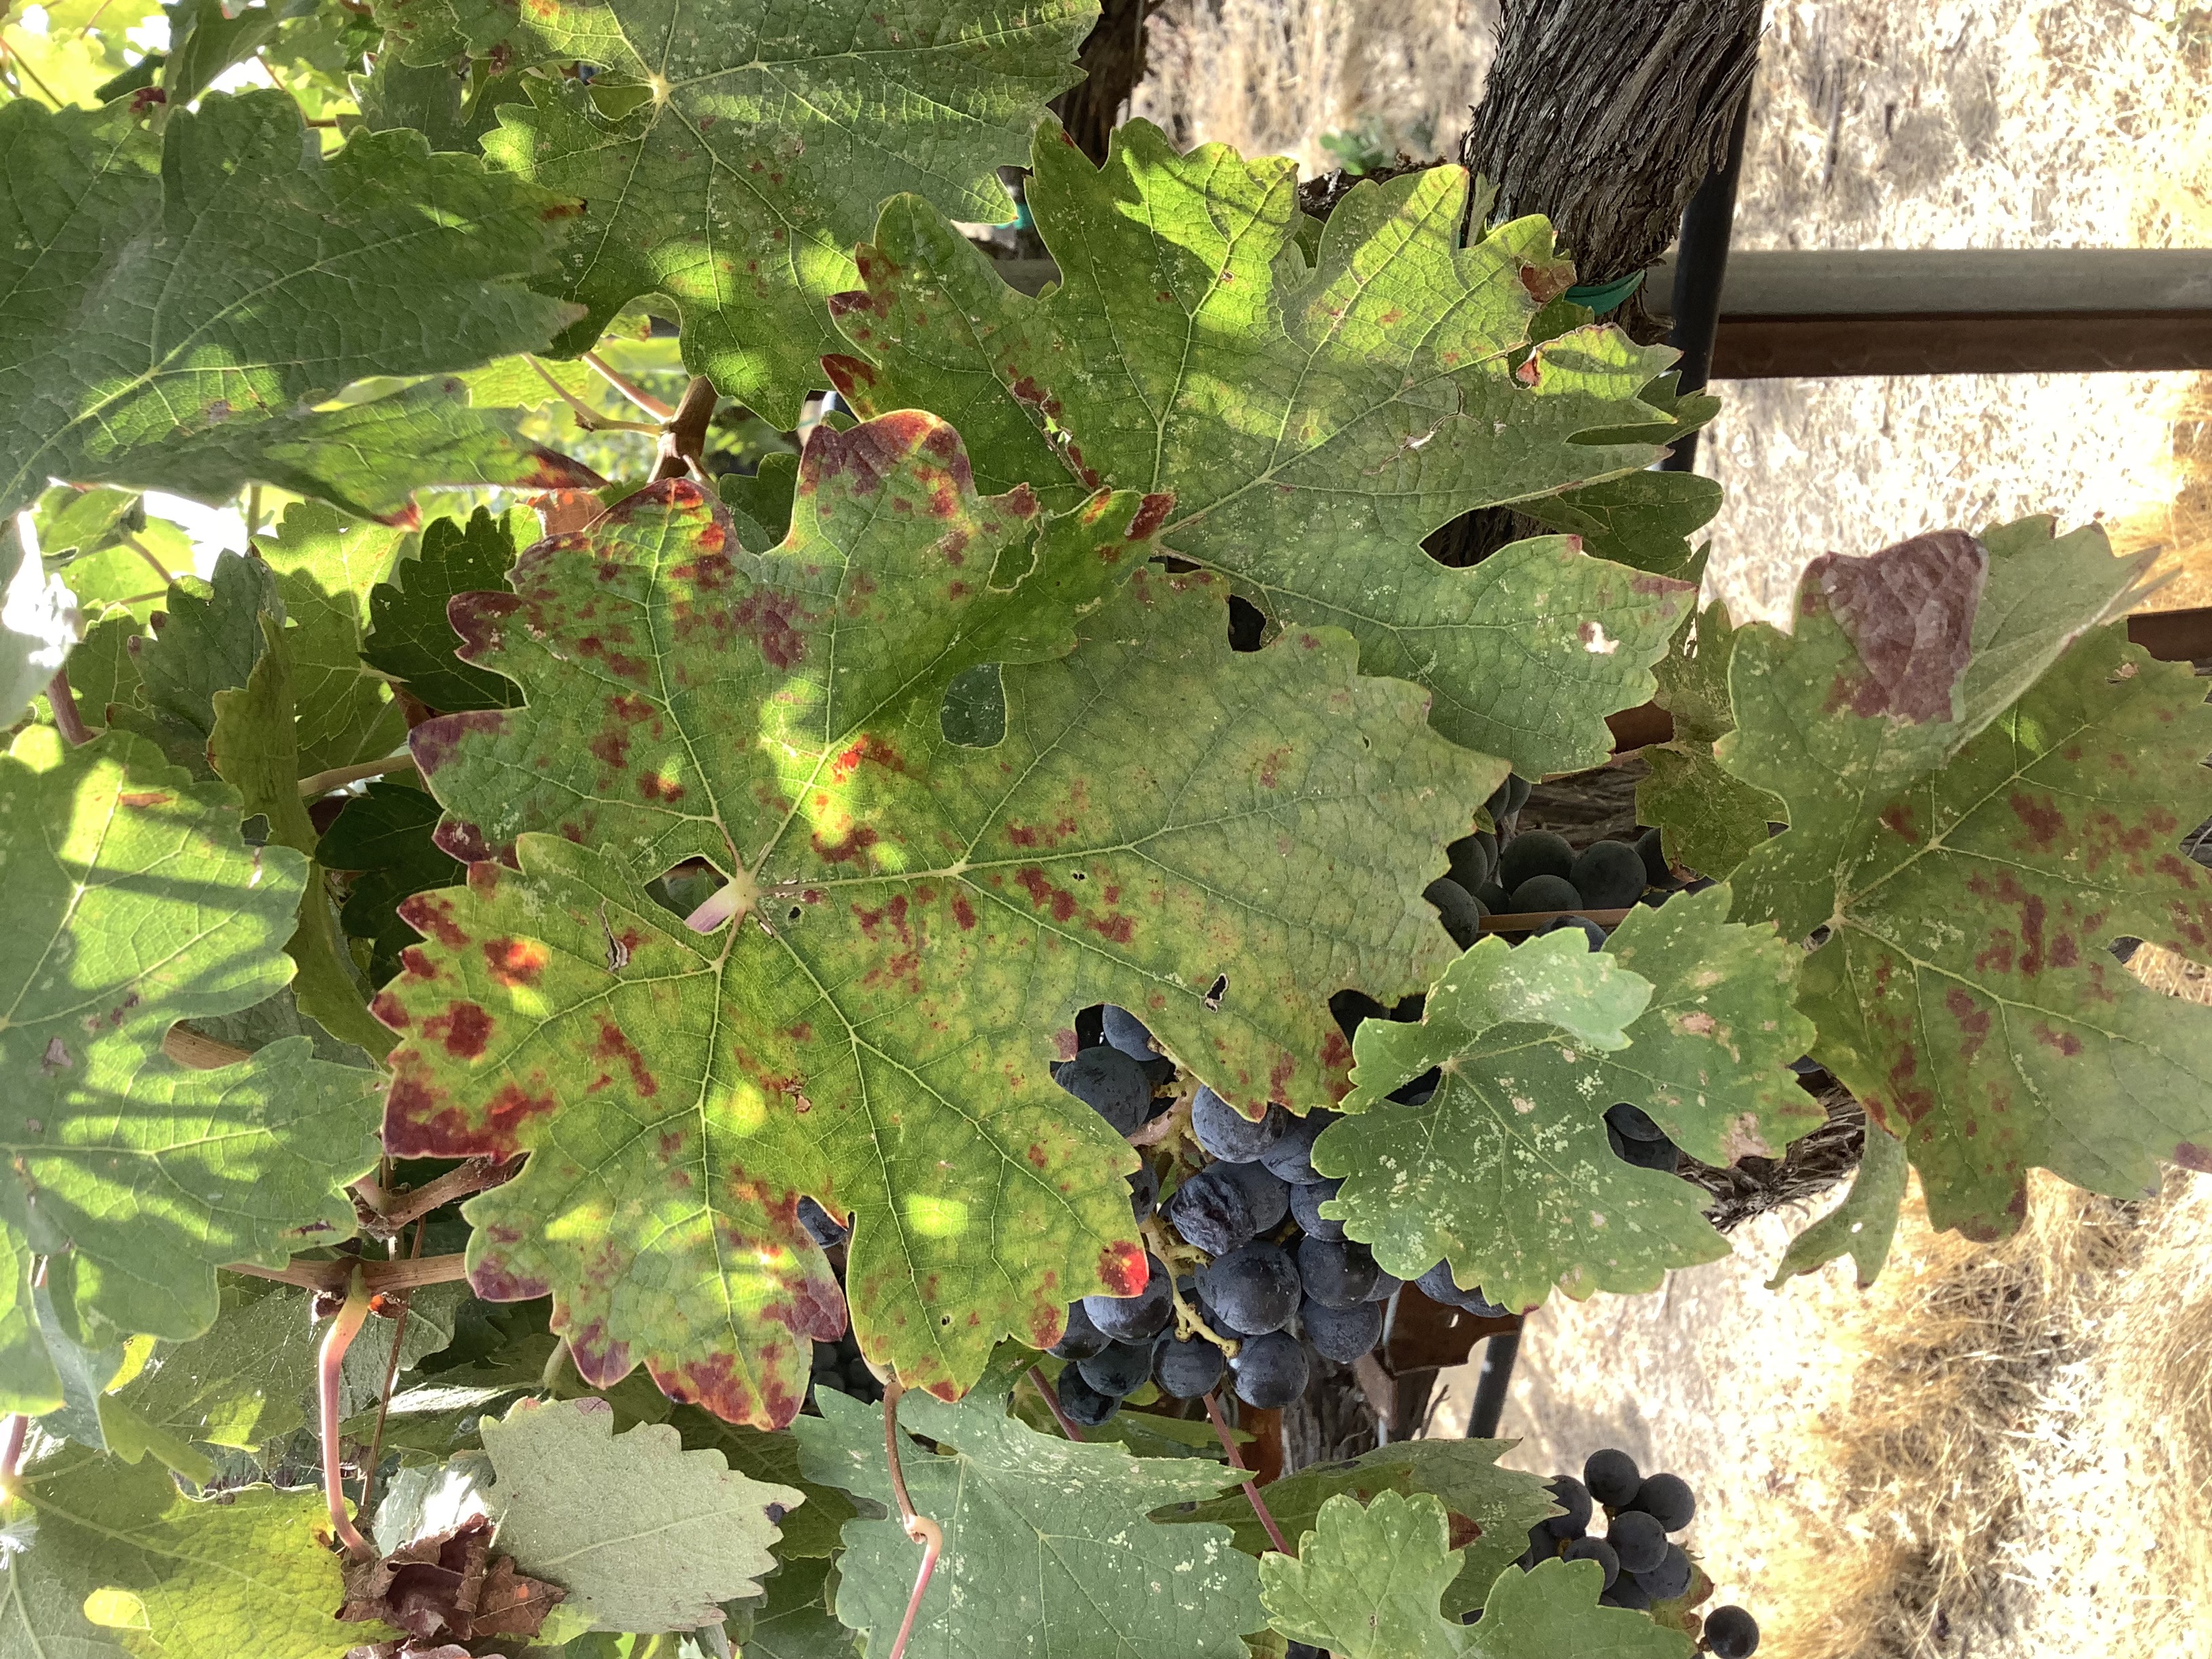
Label: Leafroll 3